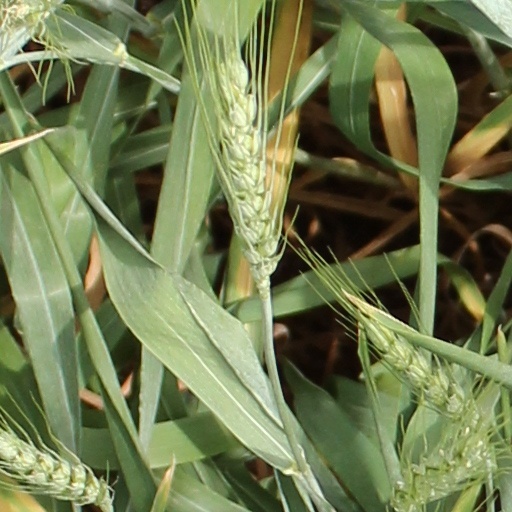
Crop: wheat